United States Court of Appeals for the Federal Circuit

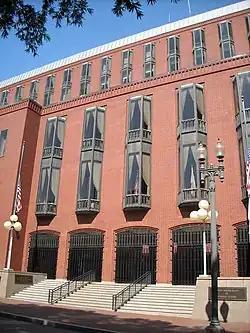
The Howard T. Markey National Courts Building in Washington, D.C., in which the Federal Circuit is located.

The Federal Circuit is unique among the courts of appeals in that its jurisdiction is based wholly upon subject matter, not geographic location. The Federal Circuit is an appellate court with jurisdiction generally given in . The court hears certain appeals from all of the United States District Courts, appeals from certain administrative agencies, and appeals arising under certain statutes. Among other things, the Federal Circuit has exclusive jurisdiction over appeals from: